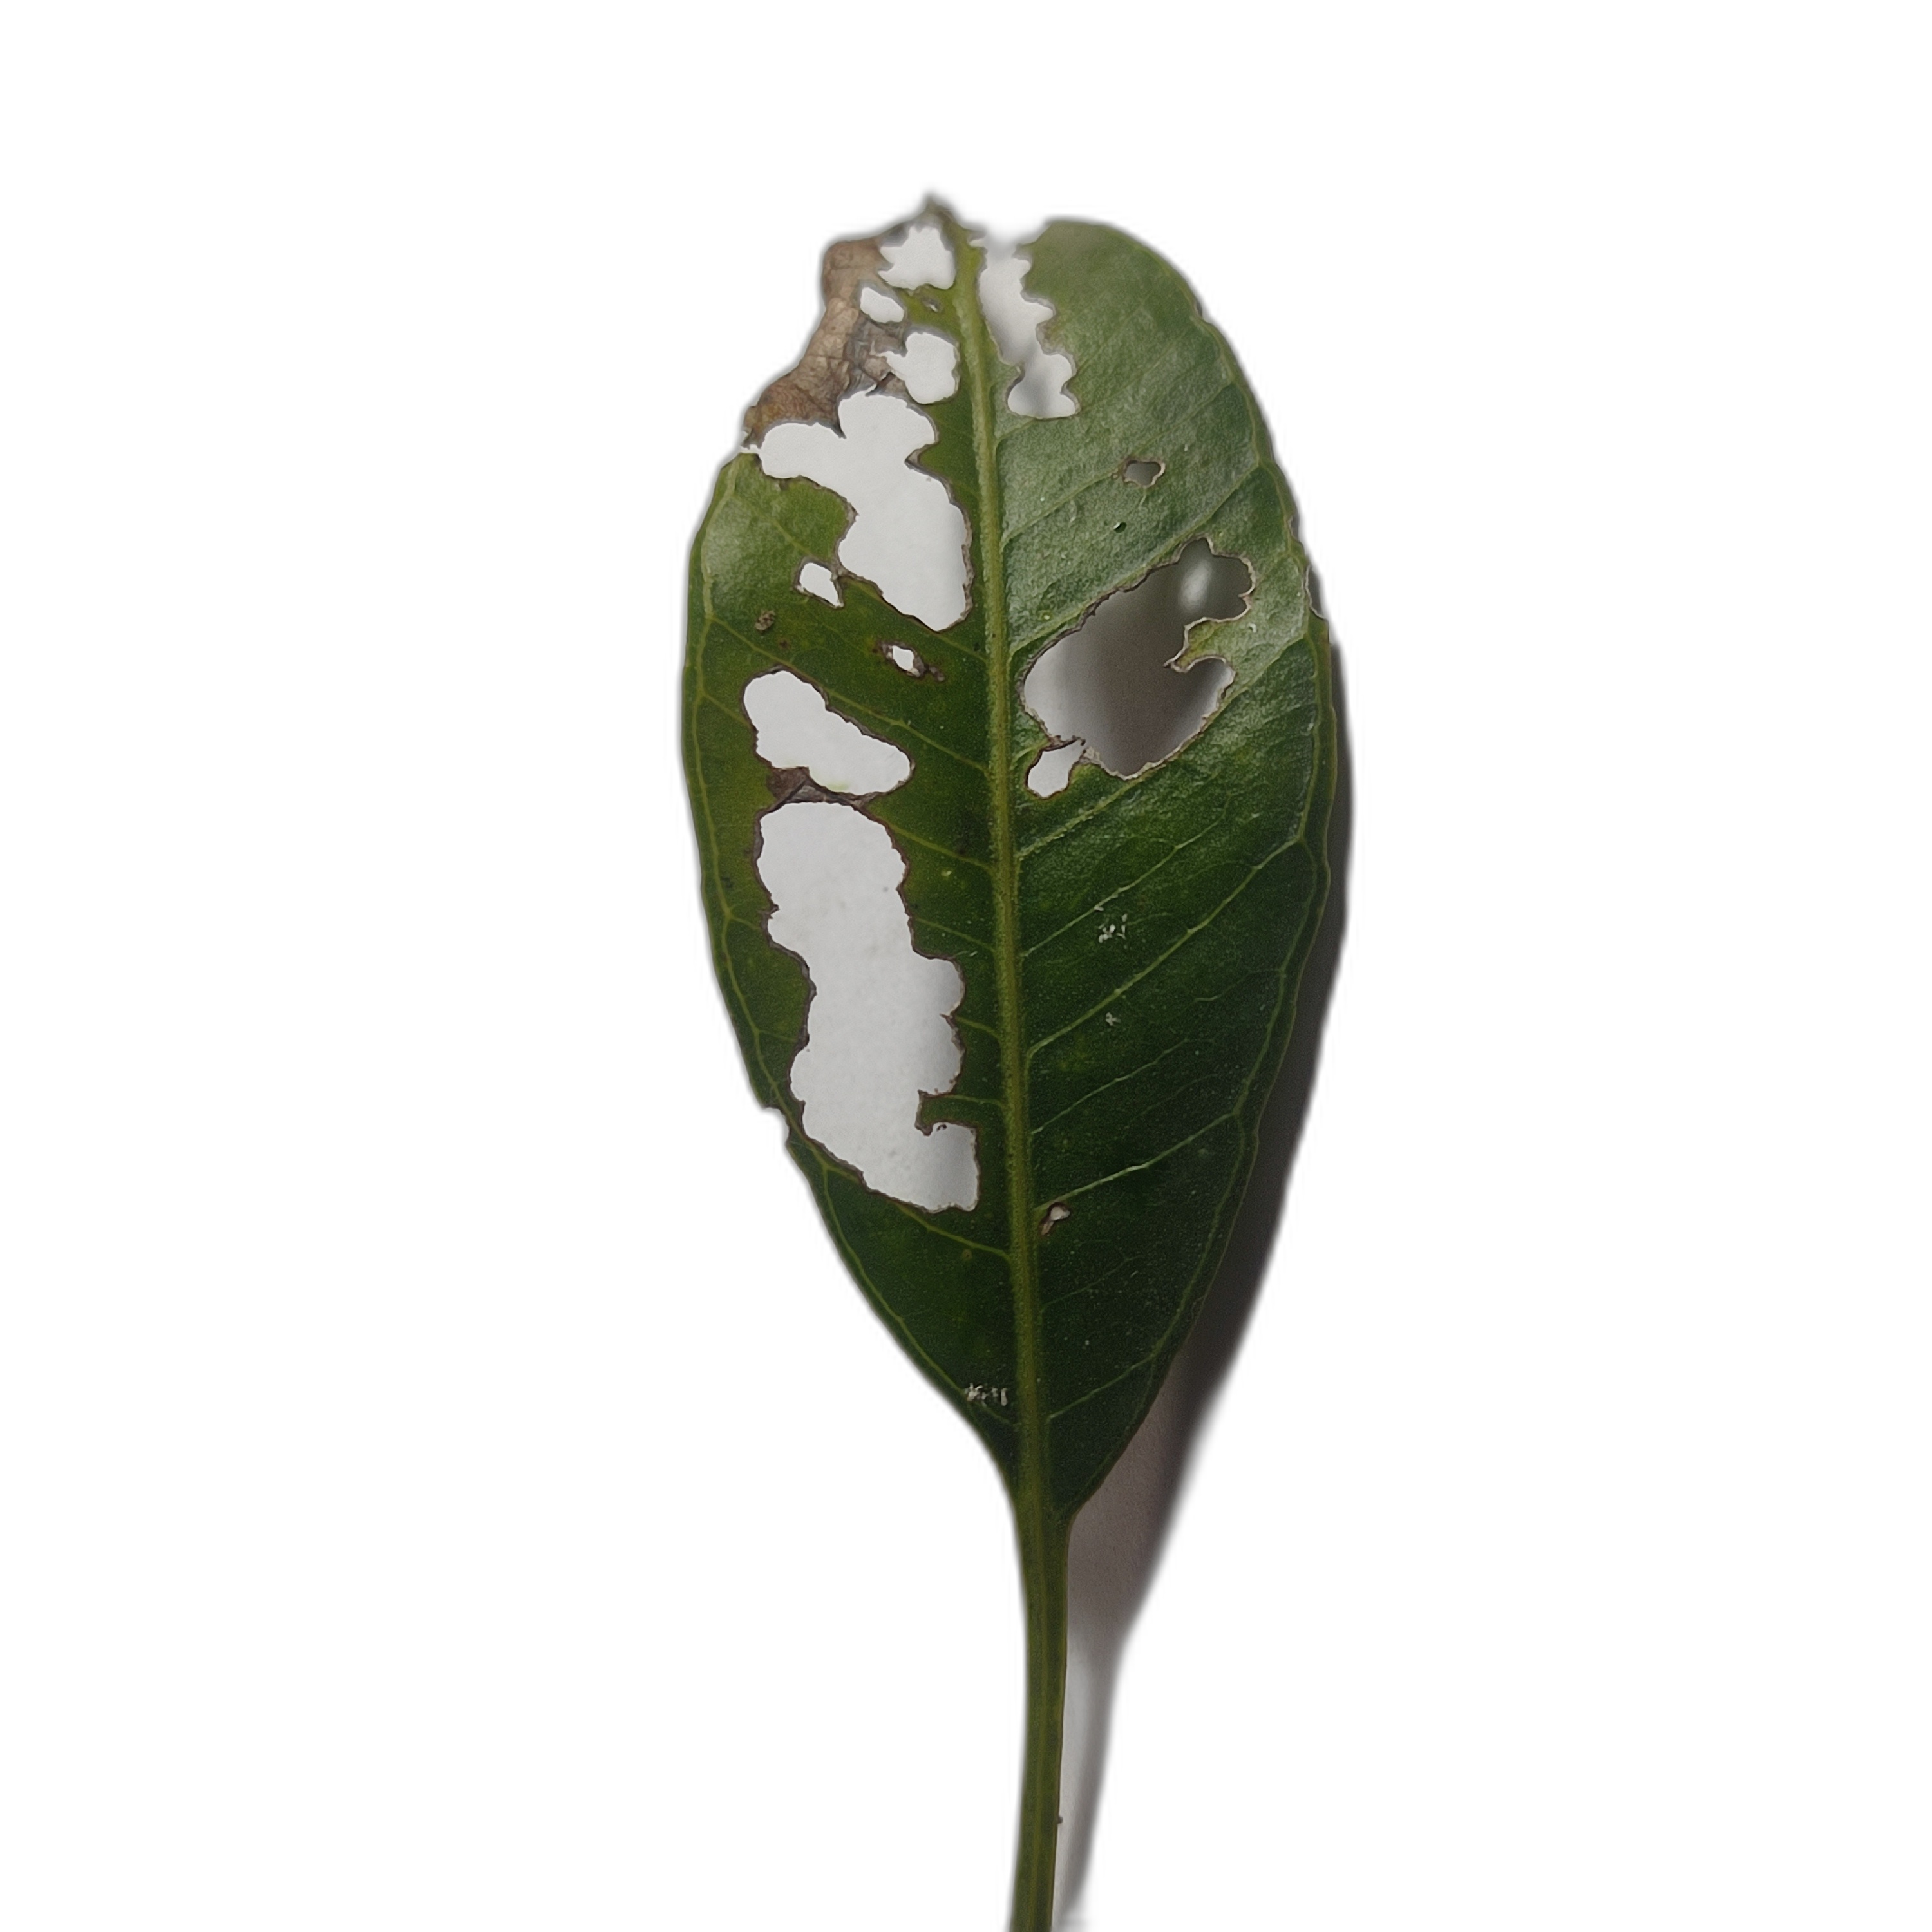
Label: not_healthy